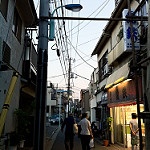
Label: street